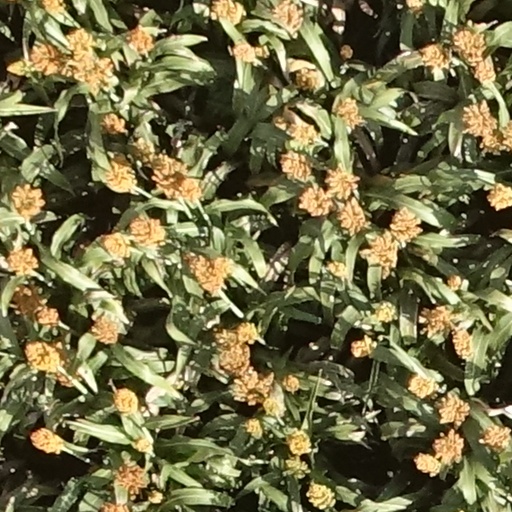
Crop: sorghum